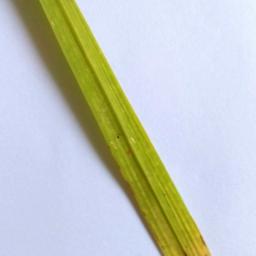
Label: Rice___Brown_Spot